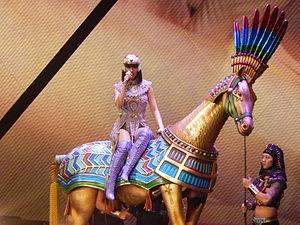
Le Prismatic World Tour est la troisième tournée de la chanteuse américaine Katy Perry, promouvant son quatrième album studio, Prism. La tournée a débuté le 7 mai 2014 à Belfast, en Irlande du Nord. Sa première étape est composée de performances en Écosse et en Angleterre pour le mois de mai 2014. De juin à octobre 2014, la tournée visita également les États-Unis, le Canada et le Mexique. Une partie de l'argent générée par les billets pour la deuxième étape de la tournée seront donnés à l’UNICEF, à l’organisation de défense des droits autistiques Autism Speaks, à la recherche pour enfants malades de l’hôpital St. Jude de Memphis ainsi qu’à l’organisme américain lié à la recherche pour le cancer du sein, Susan G. Komen for the Cure. La tournée visitera également l'Océanie de novembre à décembre 2014 puis l'Europe et l'Amérique du Sud en 2015. Le Prismatic World Tour est à ce jour la dixième tournée la plus lucrative pour une artiste féminine, avec près de 163 millions de dollars en gains.